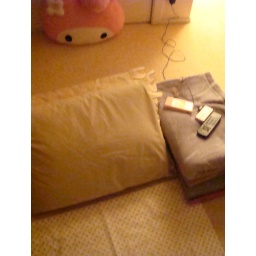
I don't own a bed. I sleep on the floor of my bedroom camped out in front of the TV.